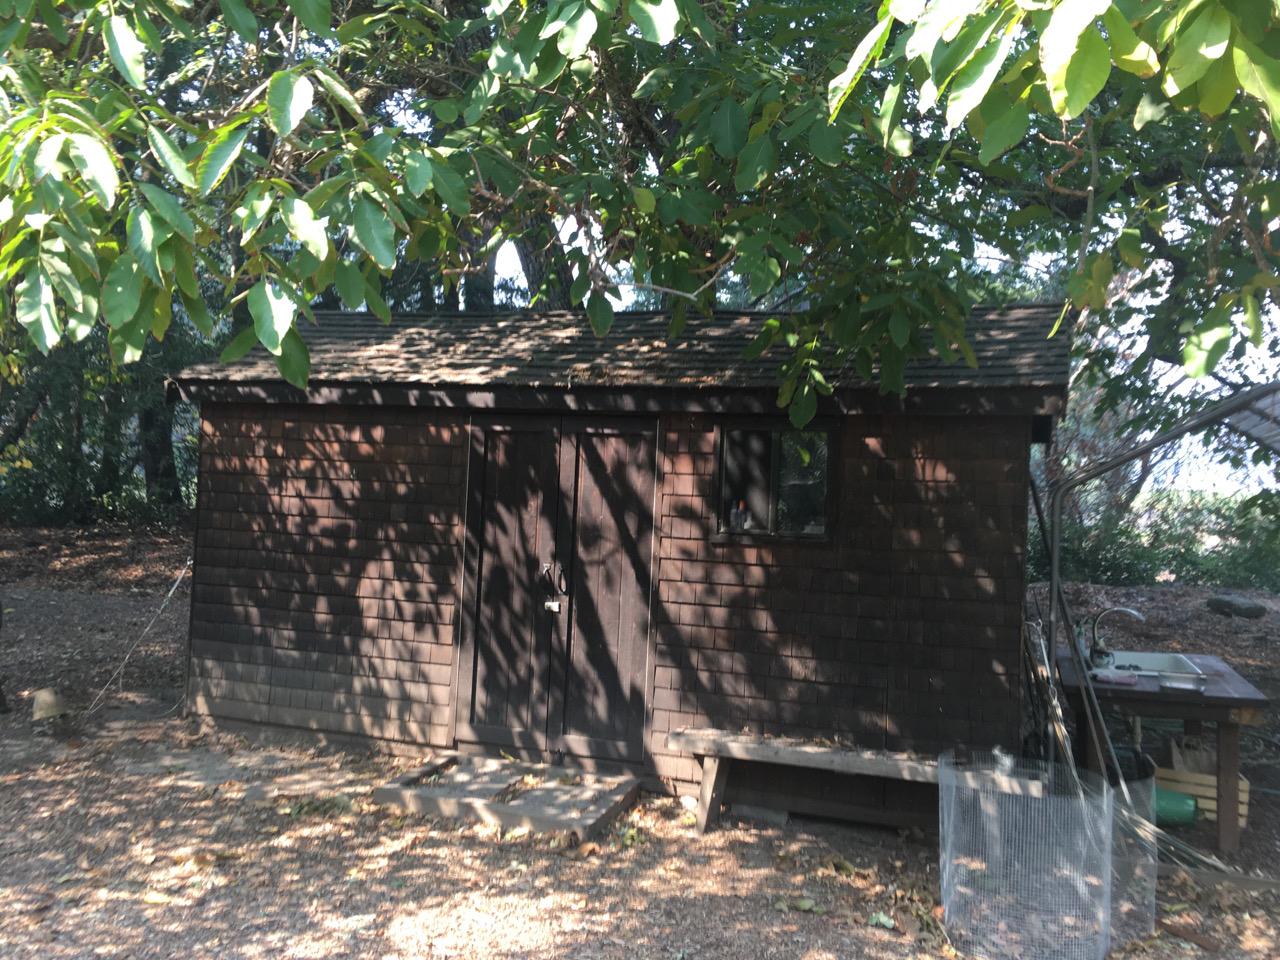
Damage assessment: no_damage